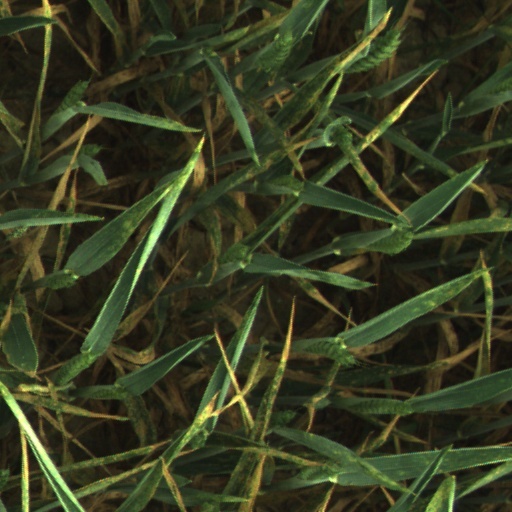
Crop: wheat